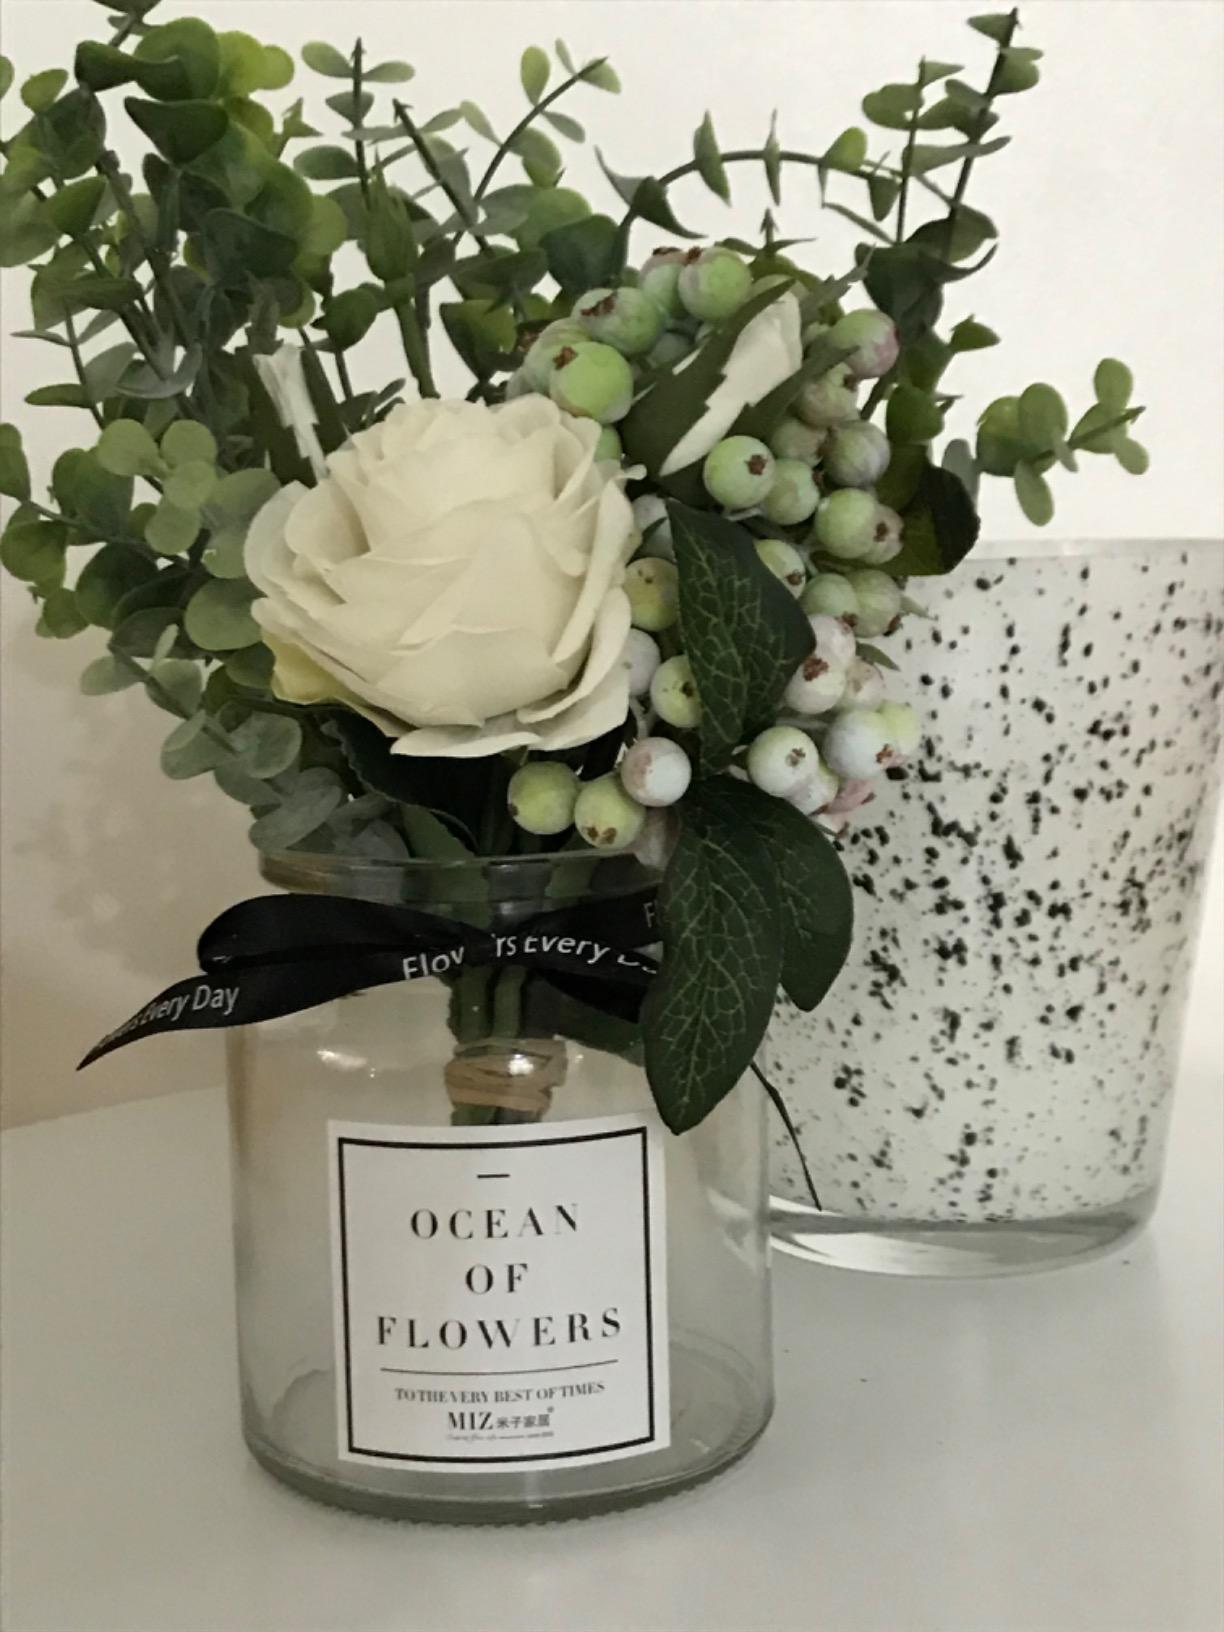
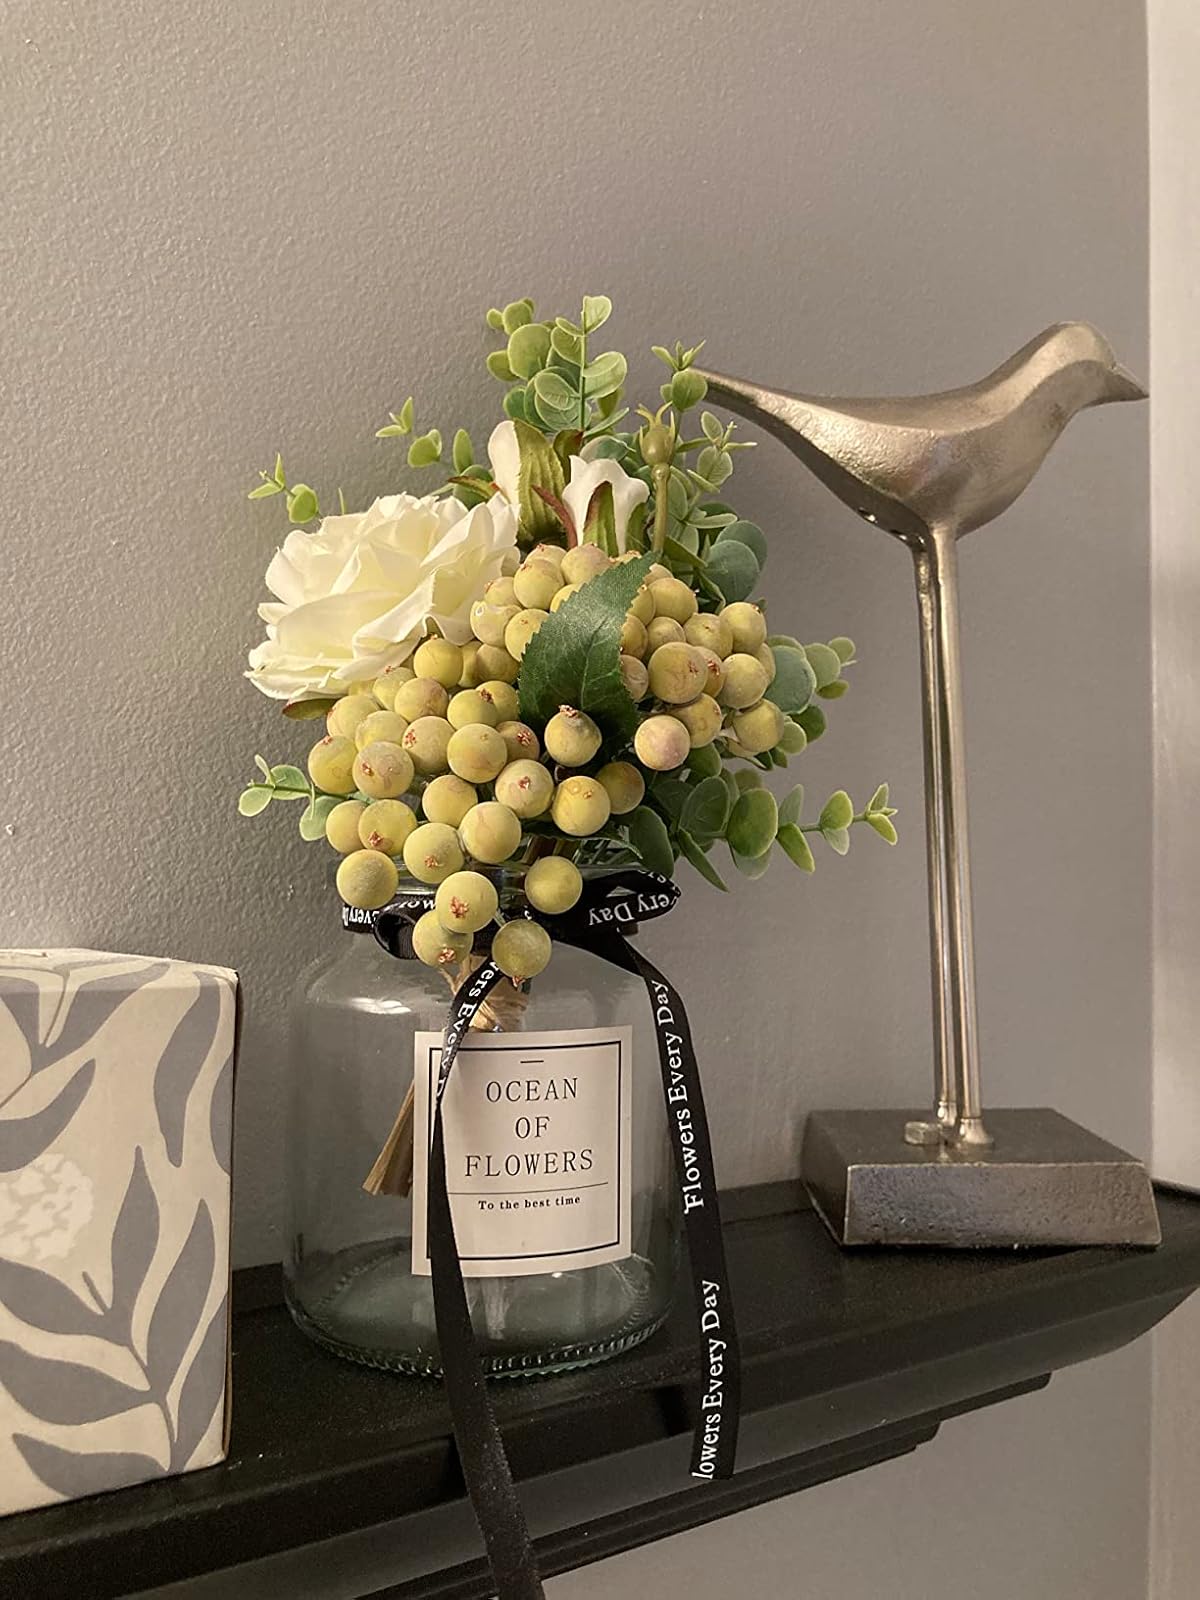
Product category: vase
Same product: yes